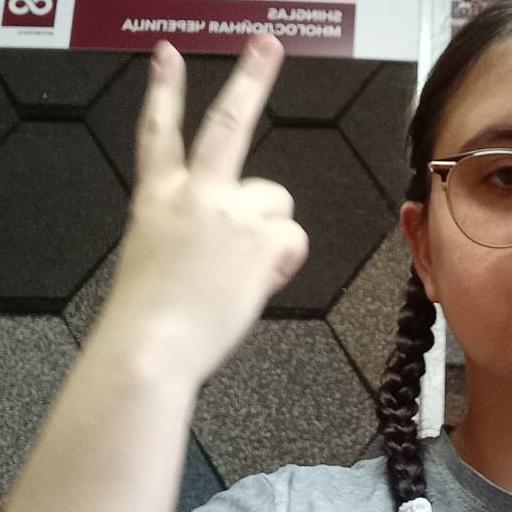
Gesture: peace_inverted